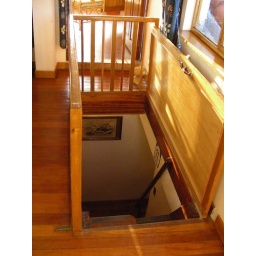
Looking down the door in the floor